SIG Sauer 1911

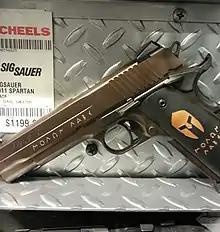
Sig Sauer 1911 Spartan

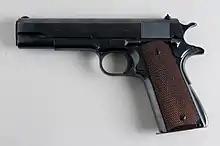
Colt M1911A1

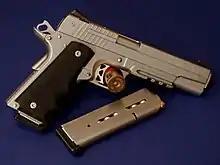
Sig Sauer 1911 GSR

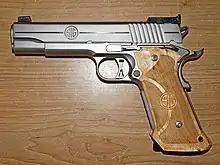
SIG Sauer 1911 Stainless Super Target

Due to the poor performance of the .38 Long Colt revolvers used in the Philippines during and after the Spanish–American War the US Army sought a new handgun to be chambered in a larger caliber. Tests began in 1907 and culminated in a design from John M. Browning created for the Colt Patent Firearms Manufacturing Co. designated Model 1910, but with changes made to that design. It was type accepted as the Government Model M1911.